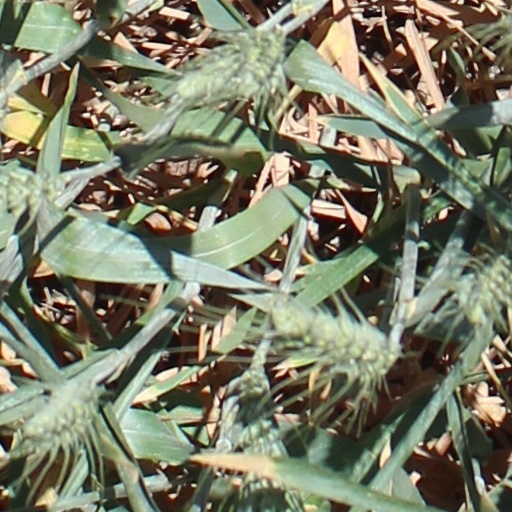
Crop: wheat